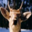
Label: deer